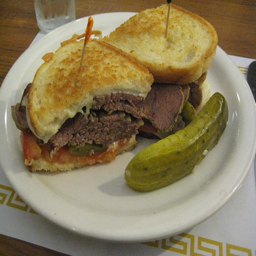
A roast beef sandwich cut in half next to a pickle.
A white plate containing a sandwich and a pickle.
A cut in half roast beef sandwich with a pickle.
A big sandwich of roast beef and a pickle.
Two sandwiches and a pickle sit upon a plate.